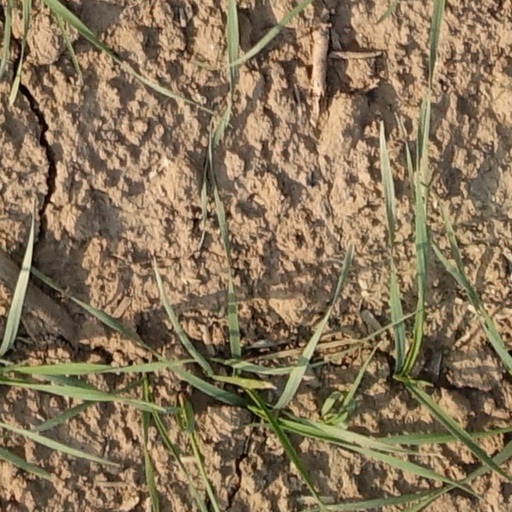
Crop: wheat